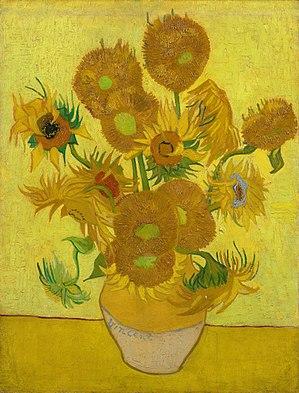
Les Tournesols est le nom attribué à chacun des sept tableaux peints à Arles par Vincent van Gogh en août 1888 pour les quatre premiers tableaux qui composent la série proprement dite et en janvier 1889 pour les trois derniers, appelés les Répétitions.